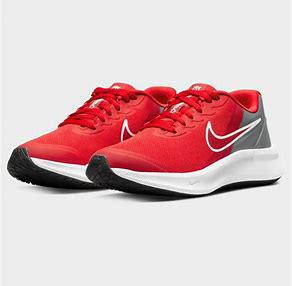
Brand: Nike
Model: Star Runner 3